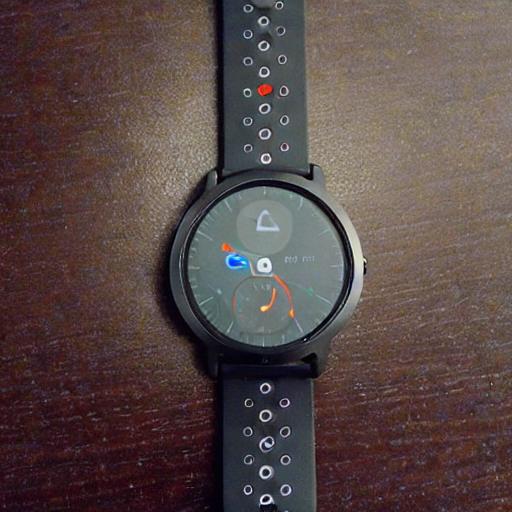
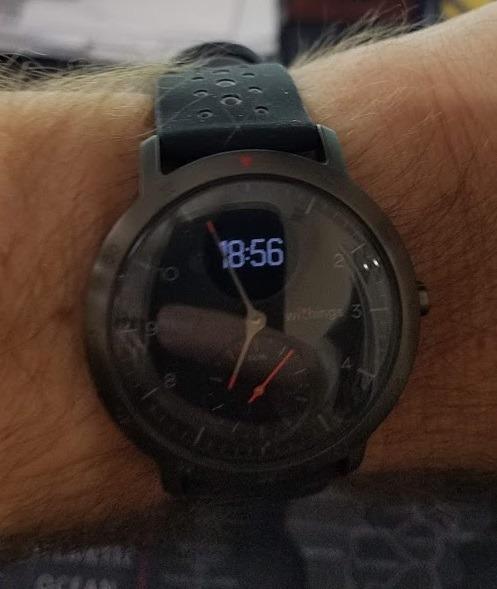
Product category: smartwatch
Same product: no